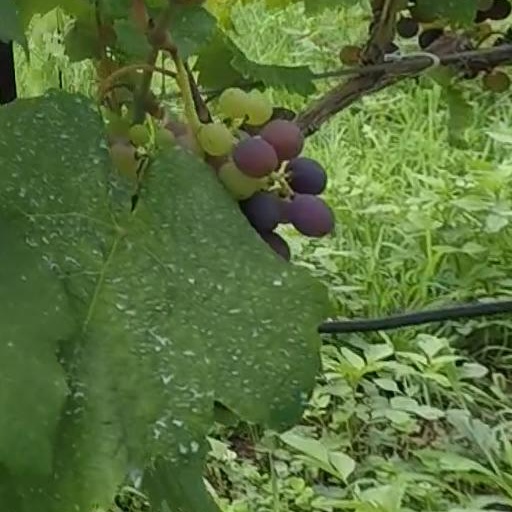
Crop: grape